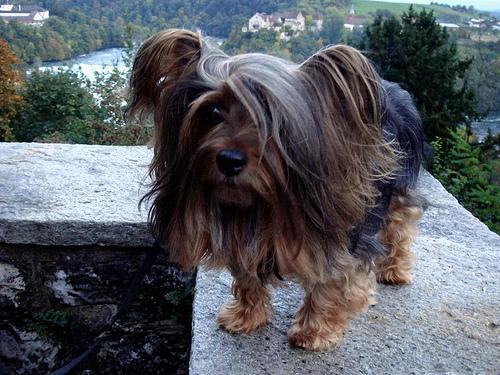
silky_terrier